RAF Ashford

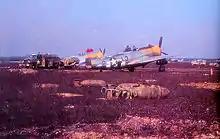
Republic P-47D-27-RE Thunderbolt Serial 42-6887 of the 512th Fighter Squadron

On 5 April the airmen of the 406th Fighter Group arrived, having crossed the Atlantic by troopship. The group arrived from Congaree Army Airfield South Carolina. Operational fighter squadrons and fuselage codes were: